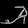
Label: Sandal